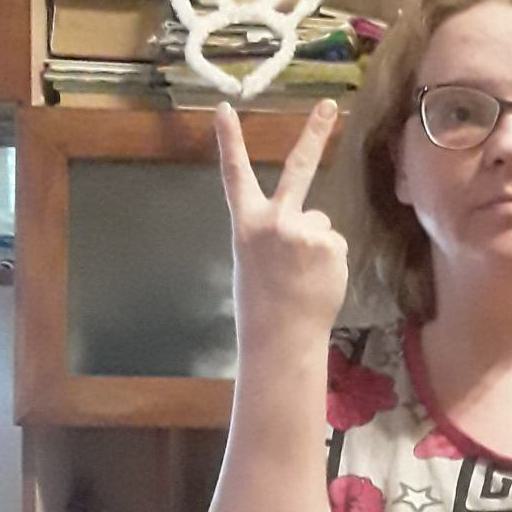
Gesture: peace_inverted